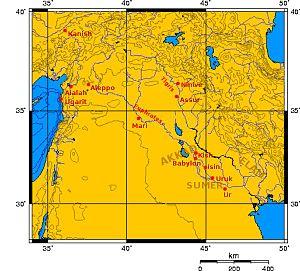
Les sciences mésopotamiennes témoignent des premiers fondements des disciplines scientifiques, correspondant aux premières civilisations de la région.